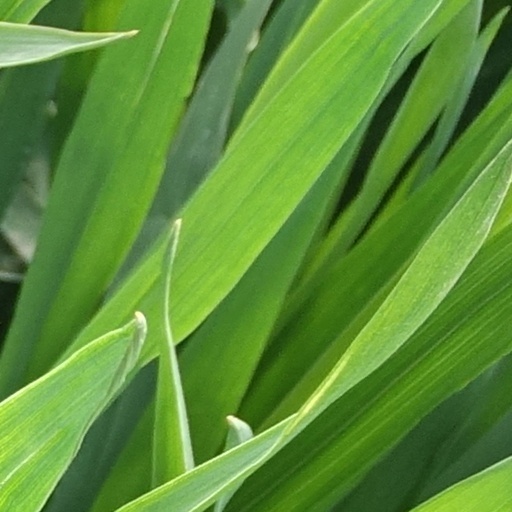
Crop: wheat